Bixby letter

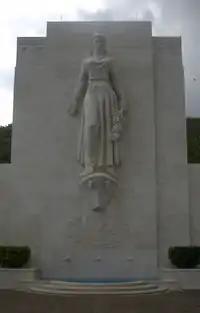
Inscription quoting the Bixby letter at the National Memorial Cemetery of the Pacific

Scholars have debated whether the Bixby letter was written by Lincoln himself or by his assistant assistant private secretary, John Hay. November 1864 was a busy month for Lincoln, possibly forcing him to delegate the task to Hay.